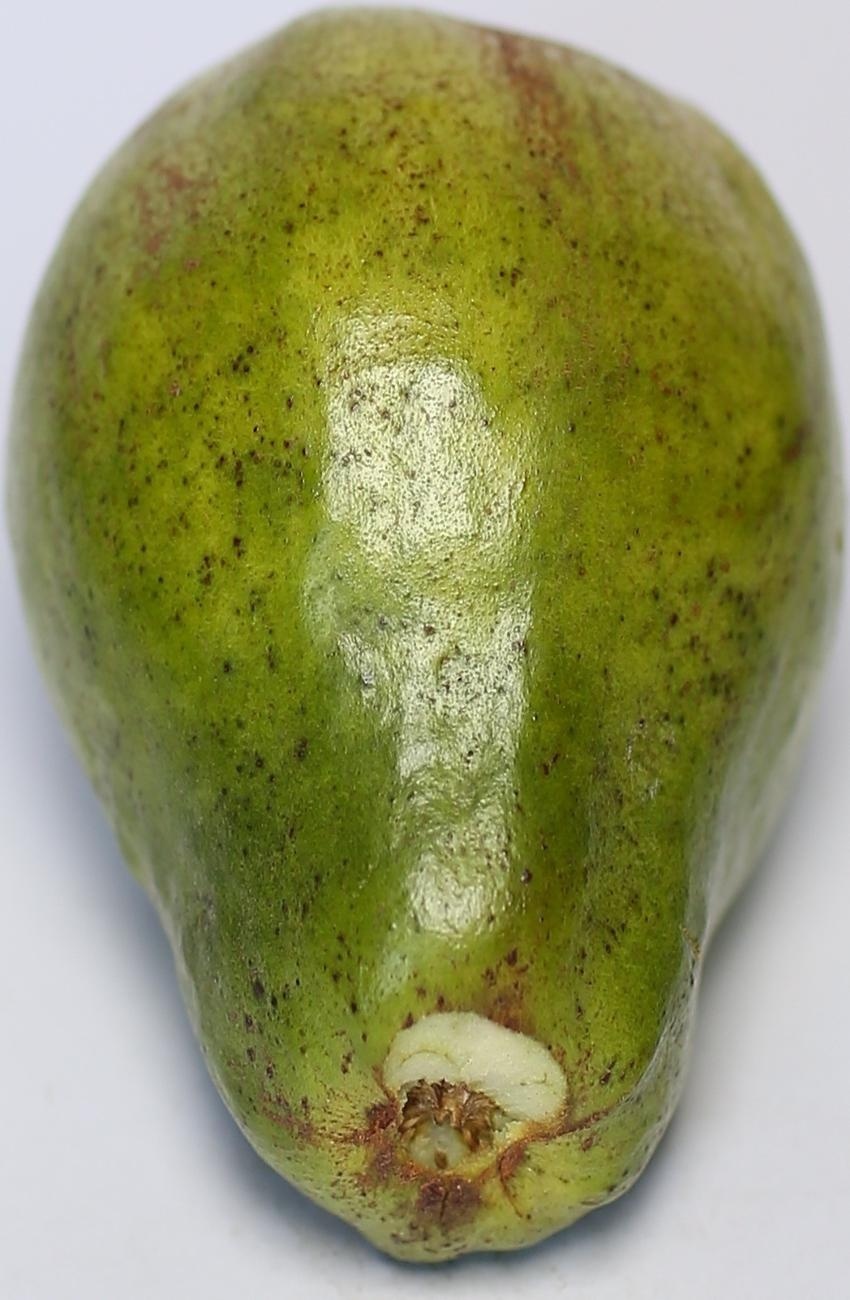
Maturity: green
Variety: local-sindhi